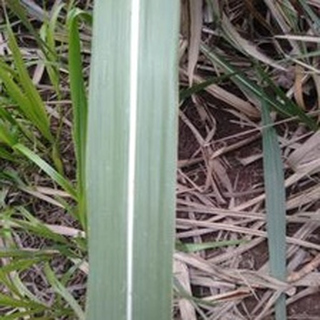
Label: healthy_sugarcane